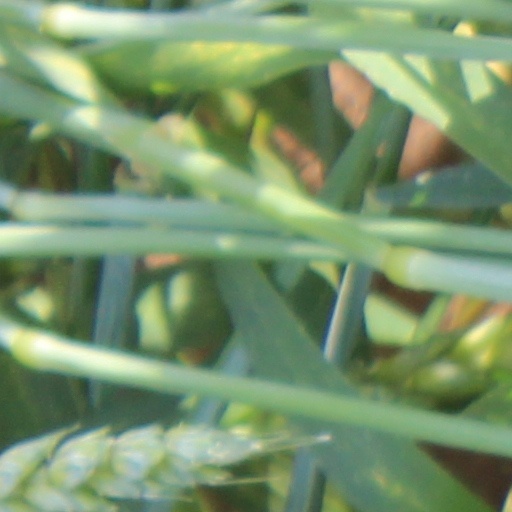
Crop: wheat